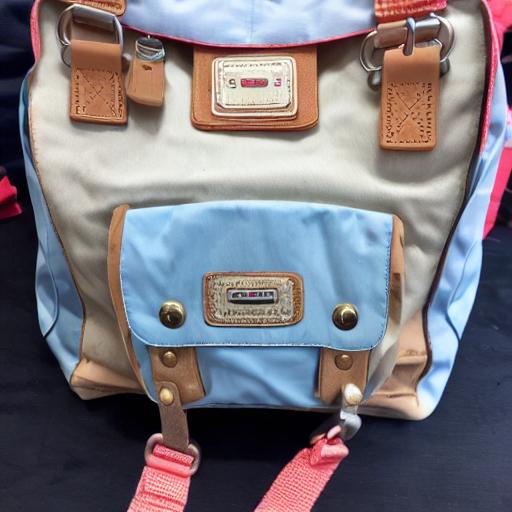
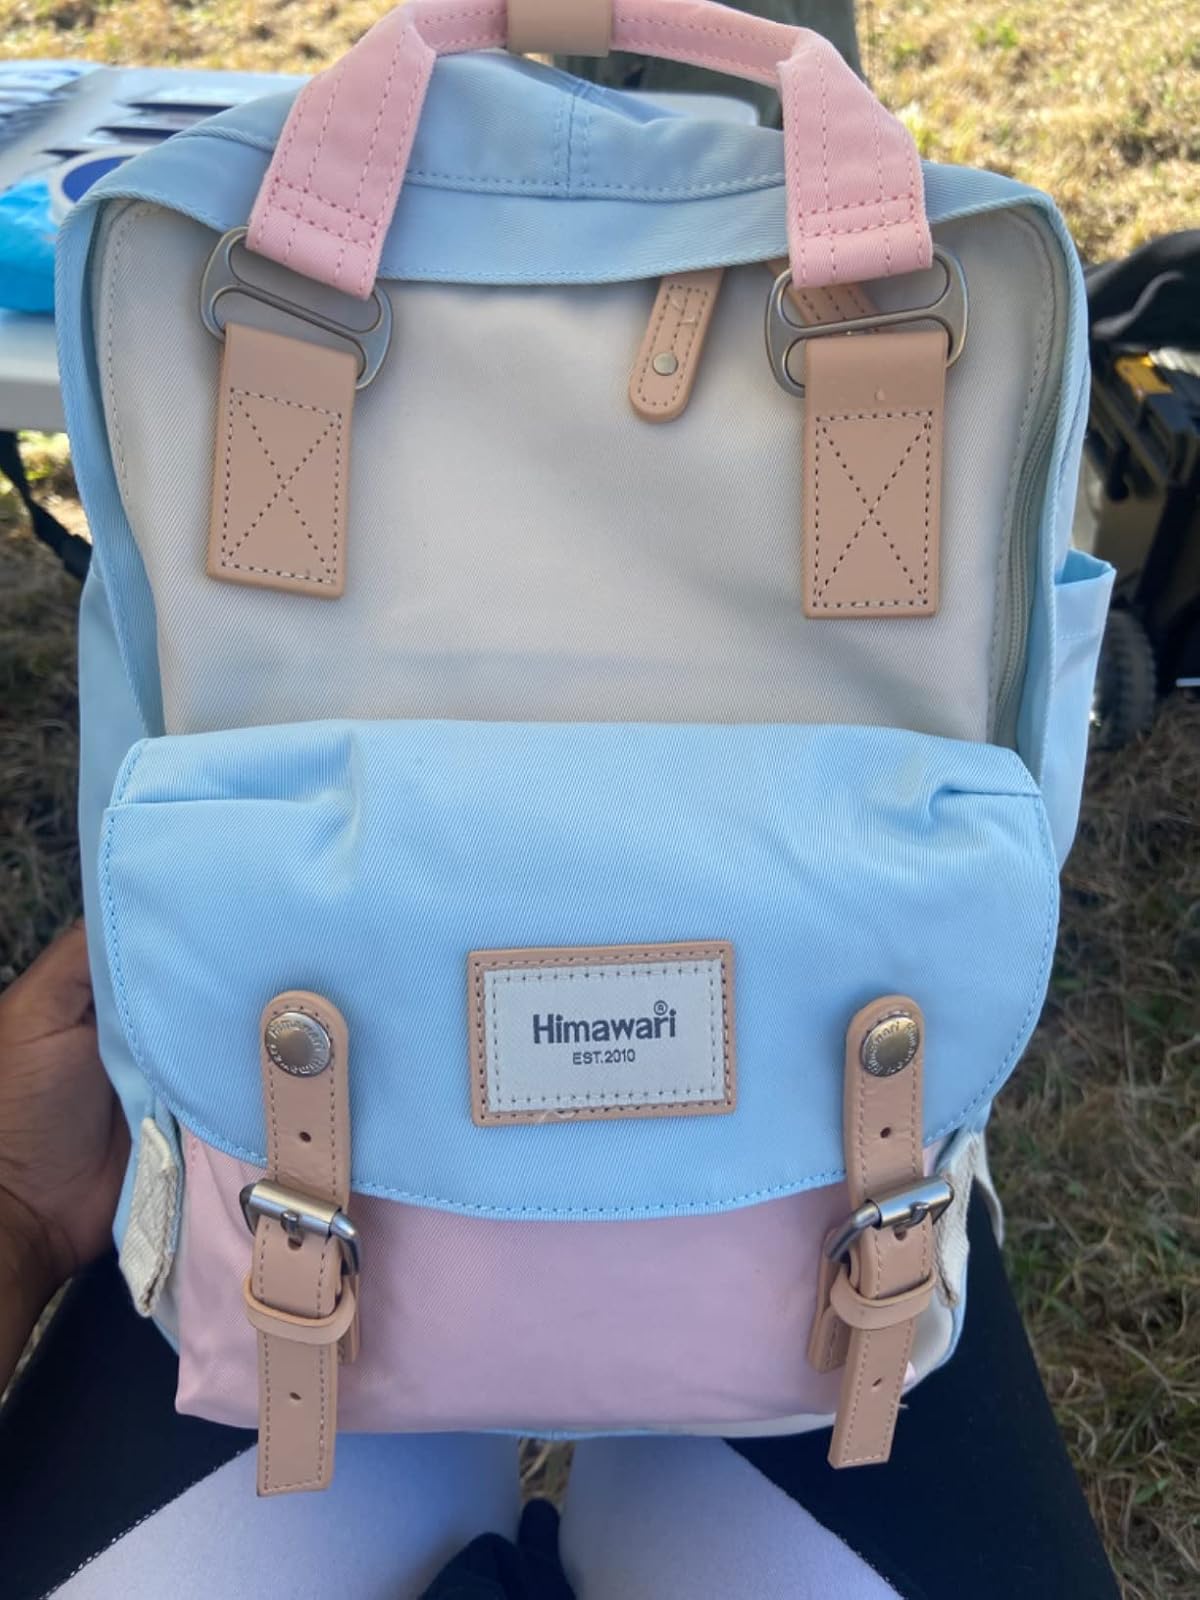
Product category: bag
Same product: no